Answer in natural language. Is dark frame red plaid blanket bed behind brown office desk with drawers? Choose between the following options: yes or no
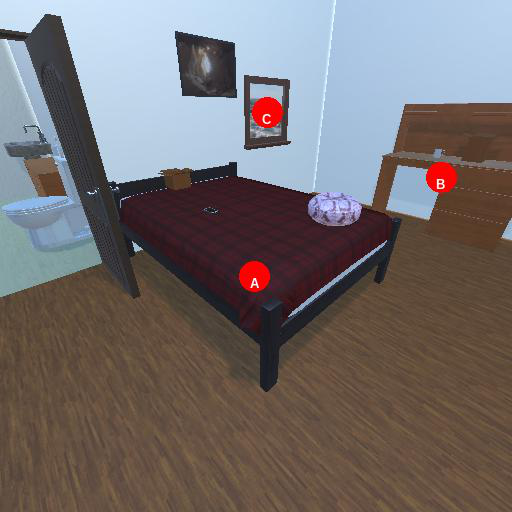
<answer>no</answer>